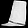
Label: Ankle boot